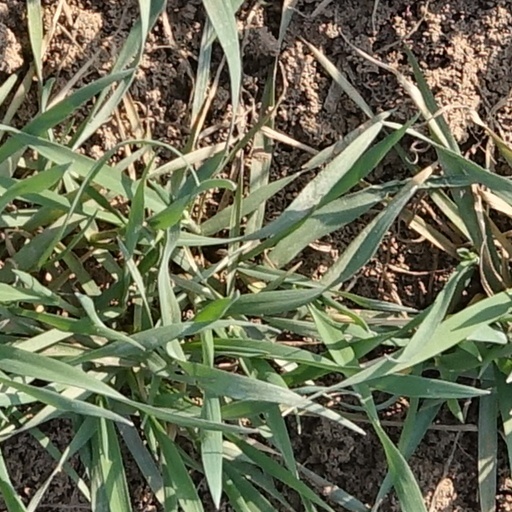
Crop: wheat